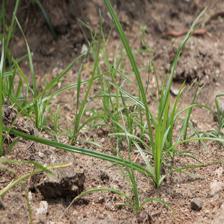
Label: Grass